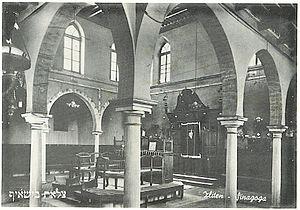
L'histoire des Juifs en Libye, la plus petite communauté juive des pays d'Afrique du Nord, remonterait au IIIᵉ siècle avant notre ère lorsque la Cyrénaïque est colonisée par les Grecs.
La synagogue Bouchaïf est un important lieu de culte de la communauté juive de Libye. Construite à Zliten en Tripolitaine il y a plus de 800 ans, selon la tradition juive locale, elle est reconstituée à Zetan en Israël après l'émigration des Juifs libyens dans ce pays dans les années 1949-1951.